Adaptive Versatile Engine Technology

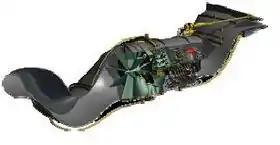
Cut-away view of a prospective ADVENT engine

The Adaptive Versatile Engine Technology (ADVENT) program was an aircraft engine development program run by the United States Air Force with the goal of developing an efficient adaptive cycle, or variable cycle engine for next generation military aircraft; initial demonstrators were expected to be in the 20,000 lbf (89 kN) thrust class.